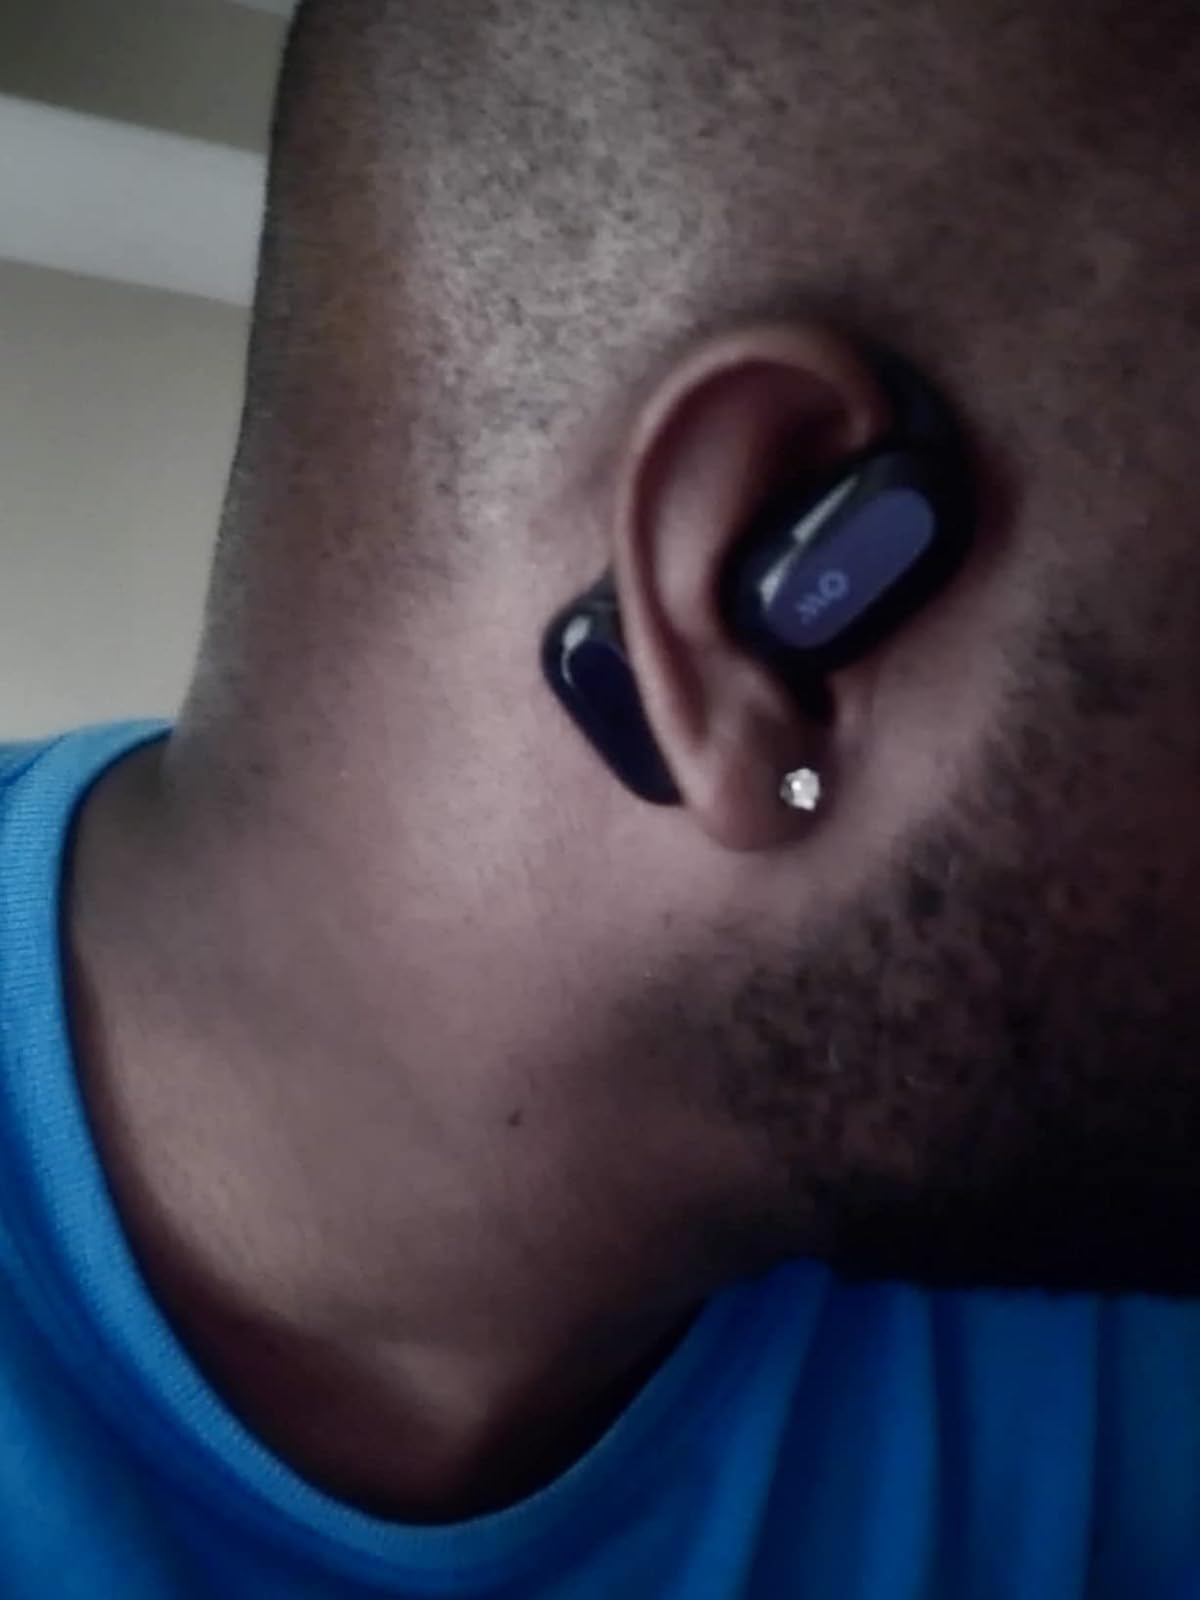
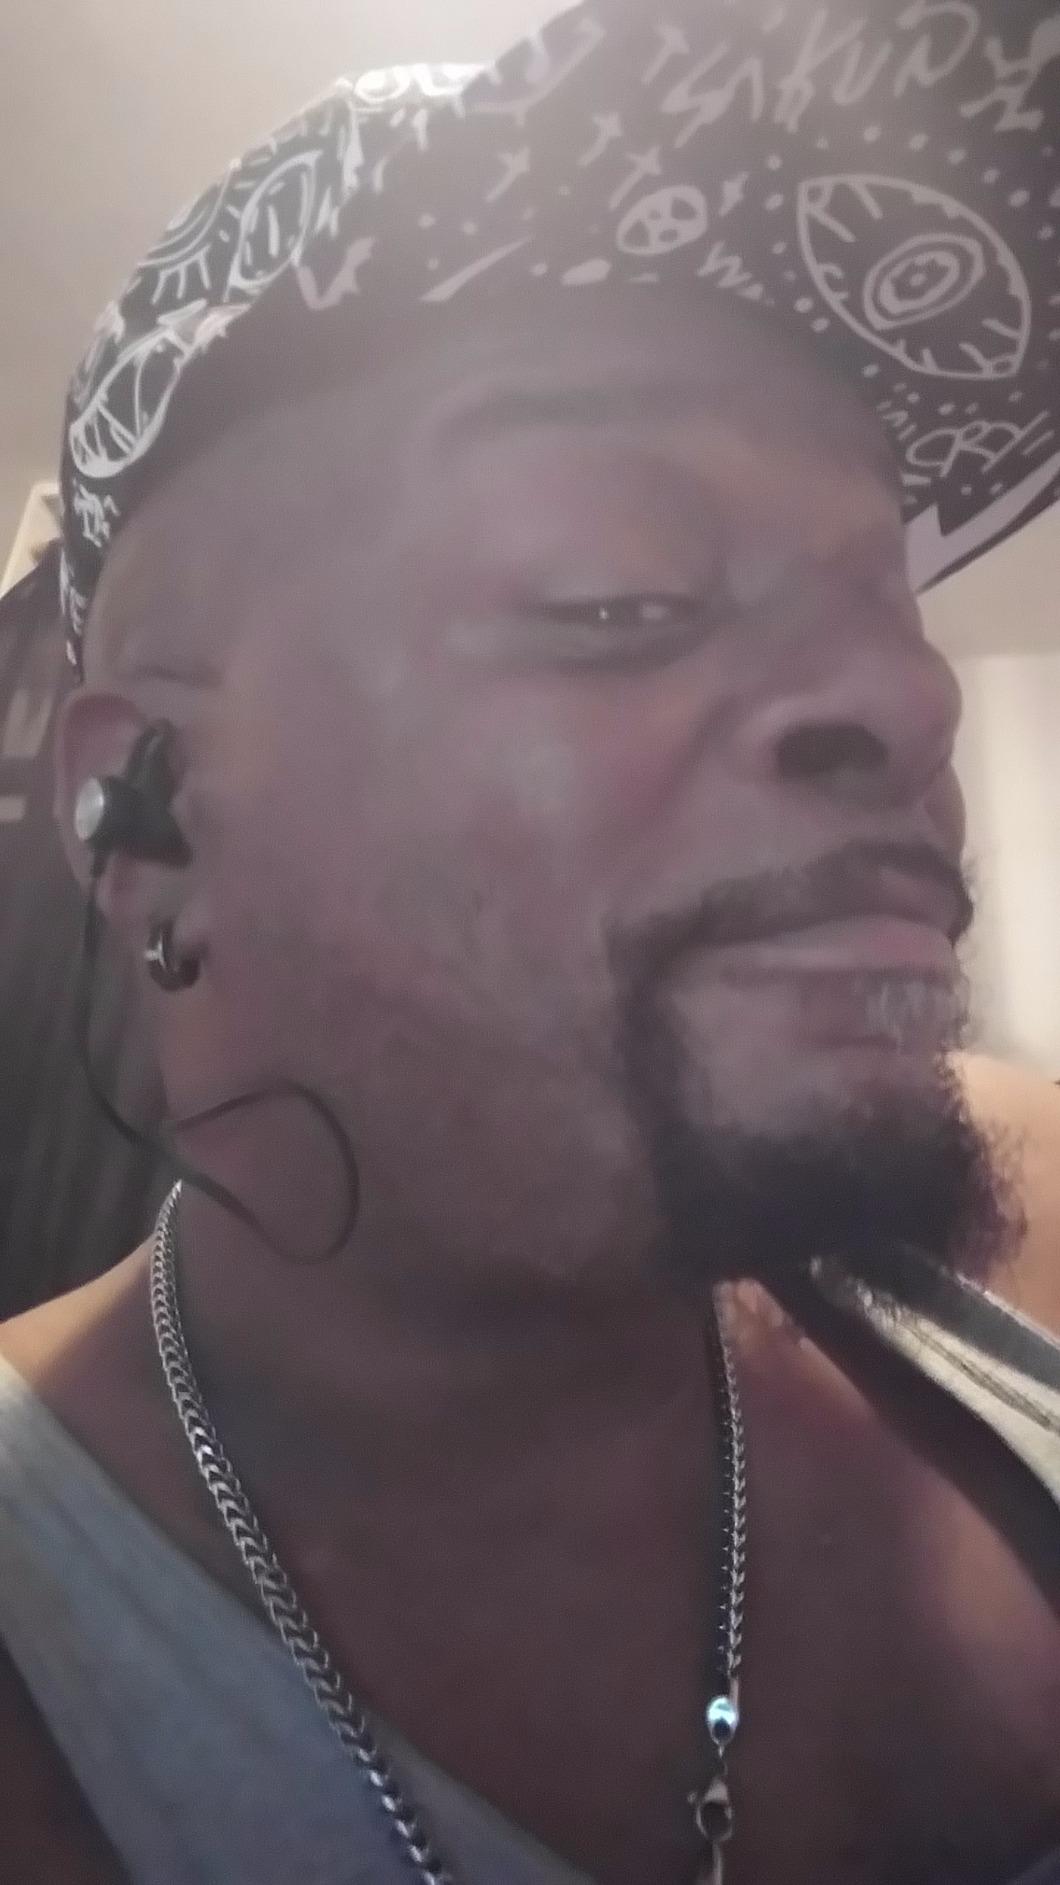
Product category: earbuds
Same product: no